Wolfgang Sawallisch

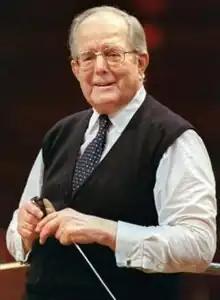
Wolfgang Sawallisch

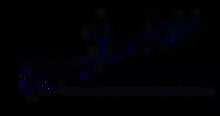
Signature of Wolfgang Sawallisch

Wolfgang Sawallisch was born in Munich, the son of Maria and Wilhelm Sawallisch. His father was director of the Hamburg-Bremer-Feuerversicherung insurance company in the city. Wolfgang's brother Werner was five years older. He passed his in 1942 at the Wittelsbacher-Gymnasium in Munich.